Tom Carnegie

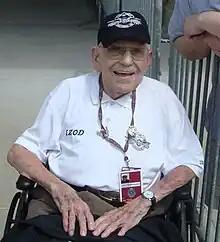
Carnegie in 2010

Tom Carnegie, born Carl Lee Kenagy, (September 25, 1919February 11, 2011) was an American radio and television broadcaster, public-address announcer, sports columnist, documentary filmmaker, and educator from Norwalk, Connecticut. Carnegie's radio and television broadcasting career, which spanned from 1942 to 1985, included work at KITE radio in Kansas City, Missouri; WOWO (AM) radio in Fort Wayne, Indiana; and WIRE (AM) radio in Indianapolis, Indiana. Carnegie was also sports director for WRTV television in Indianapolis for thirty-two years, and broadcast the Indiana high school boys' basketball tournament for twenty-four years.